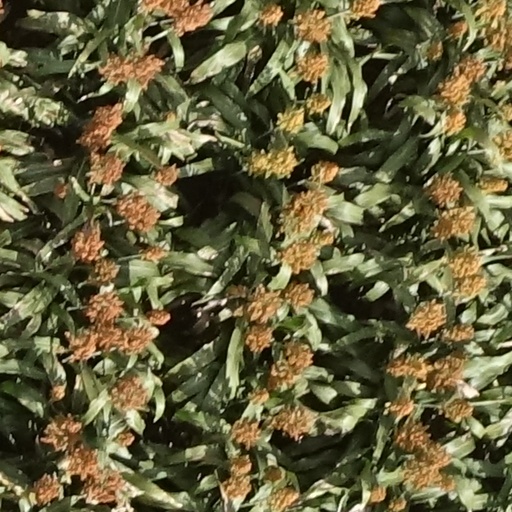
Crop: sorghum